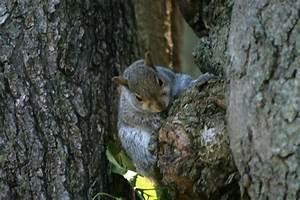
squirrel